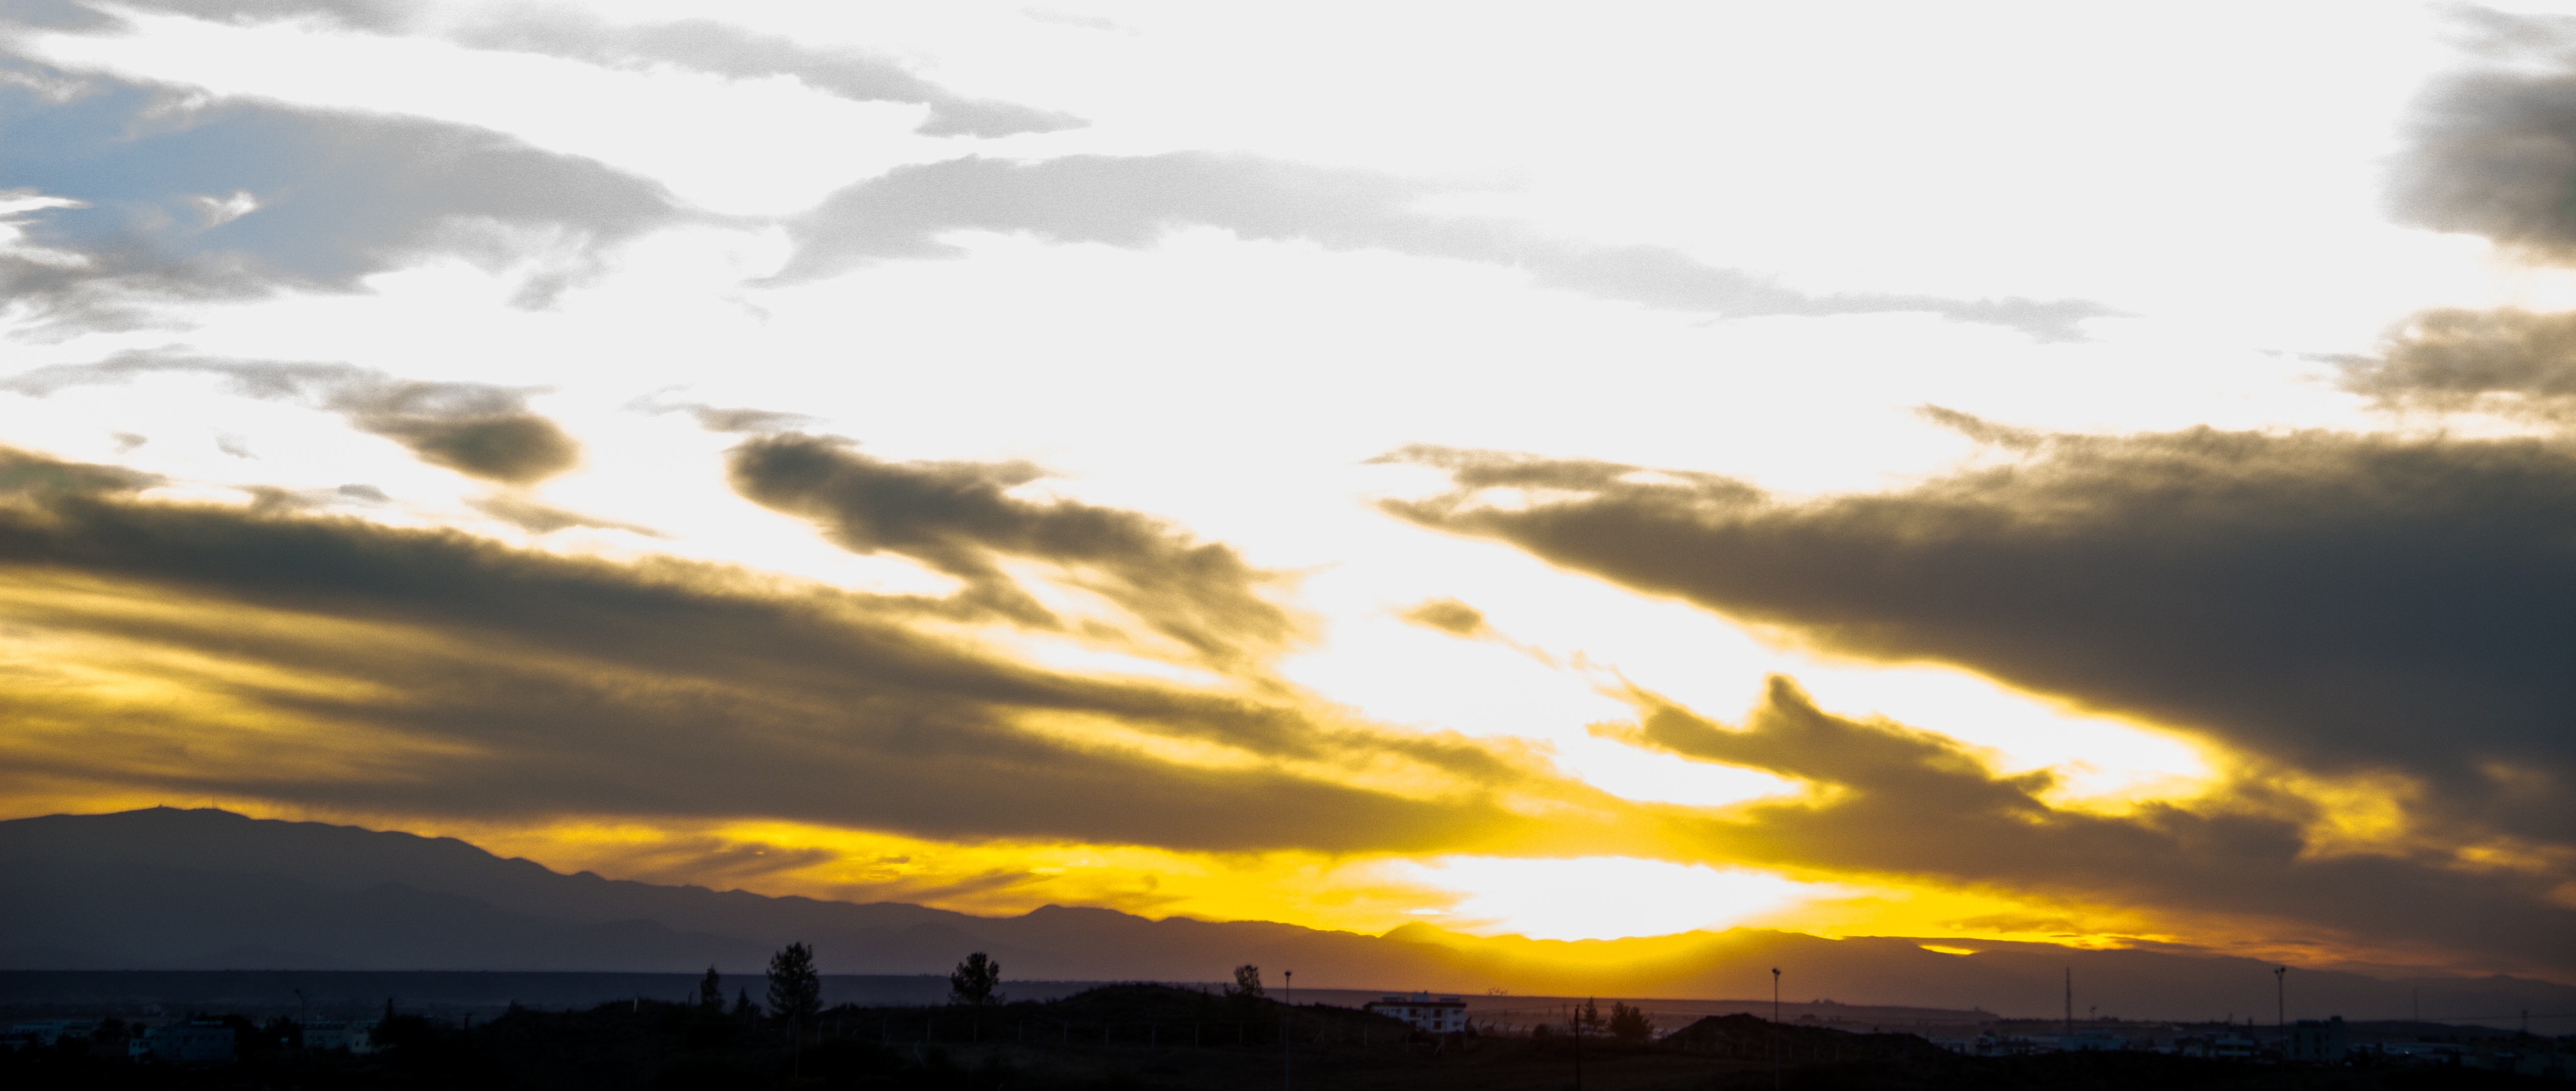
horizon, cloud, sky, sun, sunrise, sunset, sunlight, morning, dawn, atmosphere, dusk, evening, cumulus, afterglow, meteorological phenomenon, red sky at morning